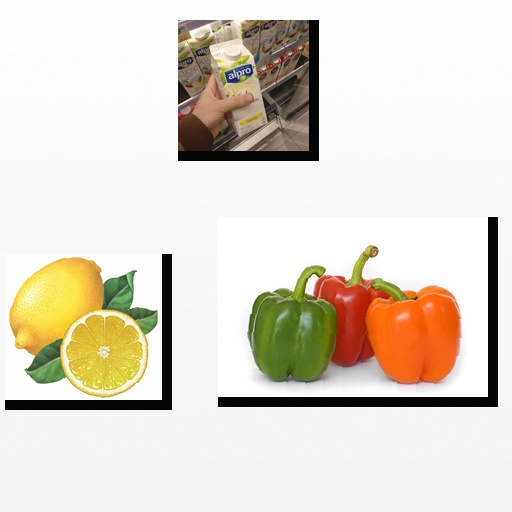
Food items: lemon, soyghurt, bell_pepper